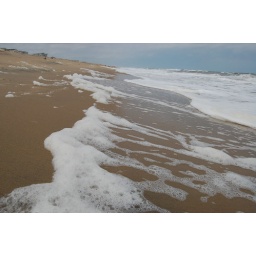
A week spent at our rented beach house in Sandbridge.